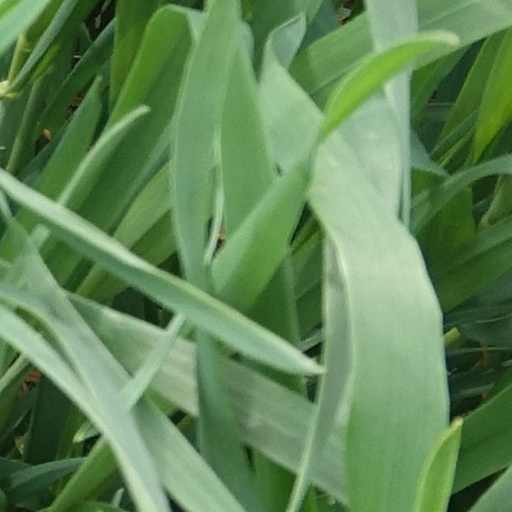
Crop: wheat